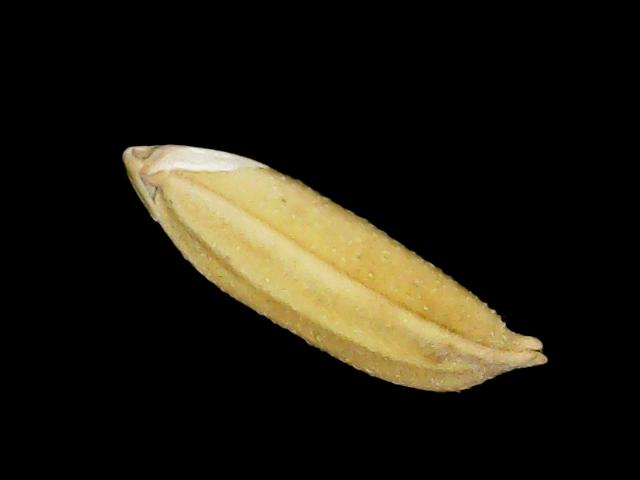
Rice variety: Binadhan24